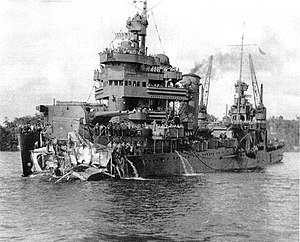
Slaget ved Tassafaronga / Slaget / Kamp
New Orleans nær Tulagi om morgenen efter slaget. Fotoet viser hvorledes alt foran tårn 2 mangler
Slaget ved Tessafaronga var et natligt søslag, som fandt sted den 30. november 1942 mellem skibe fra den amerikanske flåde og den japanske flåde under slaget om Guadalcanal i Stillehavskrigen under 2. verdenskrig. Slaget foregik i Ironbottom Sound nær Tassafaronga på Guadalcanal.